Passion and Paradise

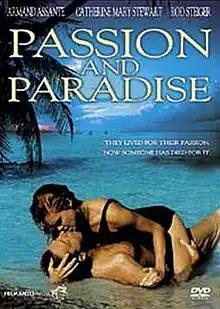

Passion and Paradise is a 1989 American television crime-drama miniseries film directed by Harvey Hart and starring Armand Assante and Catherine Mary Stewart. For this film Hart won the Gemini Award for Best Direction in a Dramatic Program or Mini-Series. It was based on the book 'Who killed Sir Harry Oakes' written by James Leasor. It was shot in Jamaica.